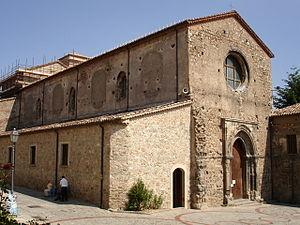
L'abbaye Florense ou abbaye de San Giovanni in Fiore est une abbaye située à San Giovanni in Fiore en Calabre en Italie.